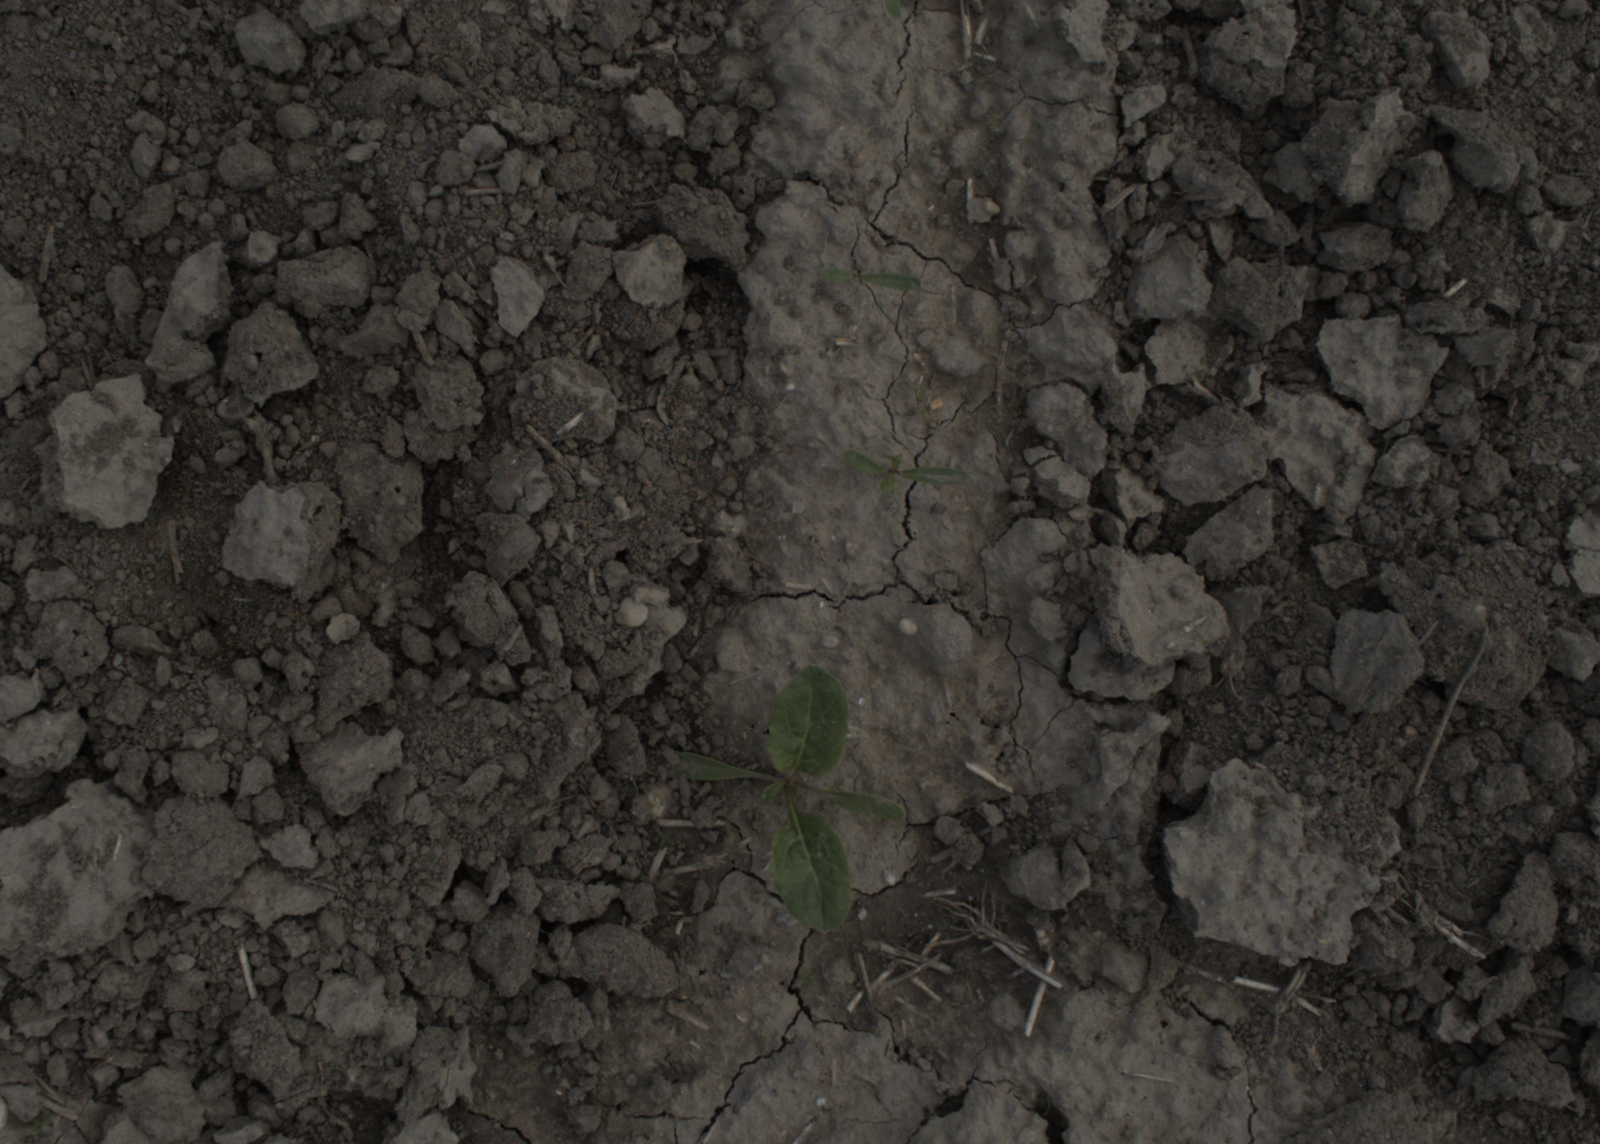
Capture date: 28.05.2021 10:11:14
Weather: mixed
Wind: medium
Seeding date: 27.04.2021
Plant canopy height (mm): 1018